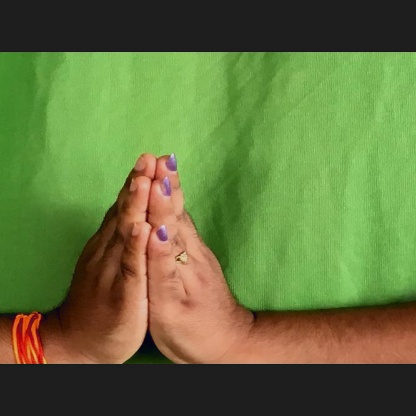
Mudra: Anjali